Buer (demon)

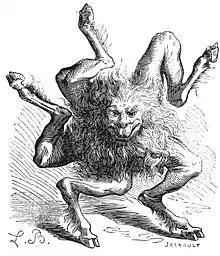
Buer, the 10th spirit, who teaches "Moral and Natural Philosophy". Illustration by Louis Breton from "Dictionnaire Infernal"

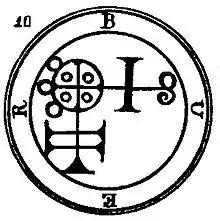
The sigil of Buer

Buer is a spirit that appears in the 16th-century grimoire "Pseudomonarchia Daemonum" and its derivatives, where he is described as a Great President of Hell, having fifty legions of demons under his command. He appears when the Sun is in Sagittarius. Like Chiron, the chief centaur of Greek mythology, he teaches natural and moral philosophy, logic, and the qualities and uses of all herbs and plants, and is also capable of healing all infirmities (especially of humans) and bestows good familiars.